Angers

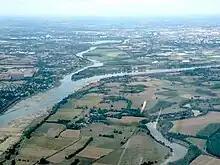
The confluence of the Maine and the Loire some south west of Angers

Angers is located at the geographical center of the Maine-et-Loire department, on the road (A11 autoroute, "L'Océane") which connects Paris to the Atlantic Ocean. The city is situated just south of the confluence of the Loir, Mayenne and Sarthe, which form together the river Maine. The Maine crosses Angers and heads south towards the Loire. The confluence of the three rivers and the proximity of the Loire make up a natural crossroads which favoured the foundation of the antique "Juliomagus".